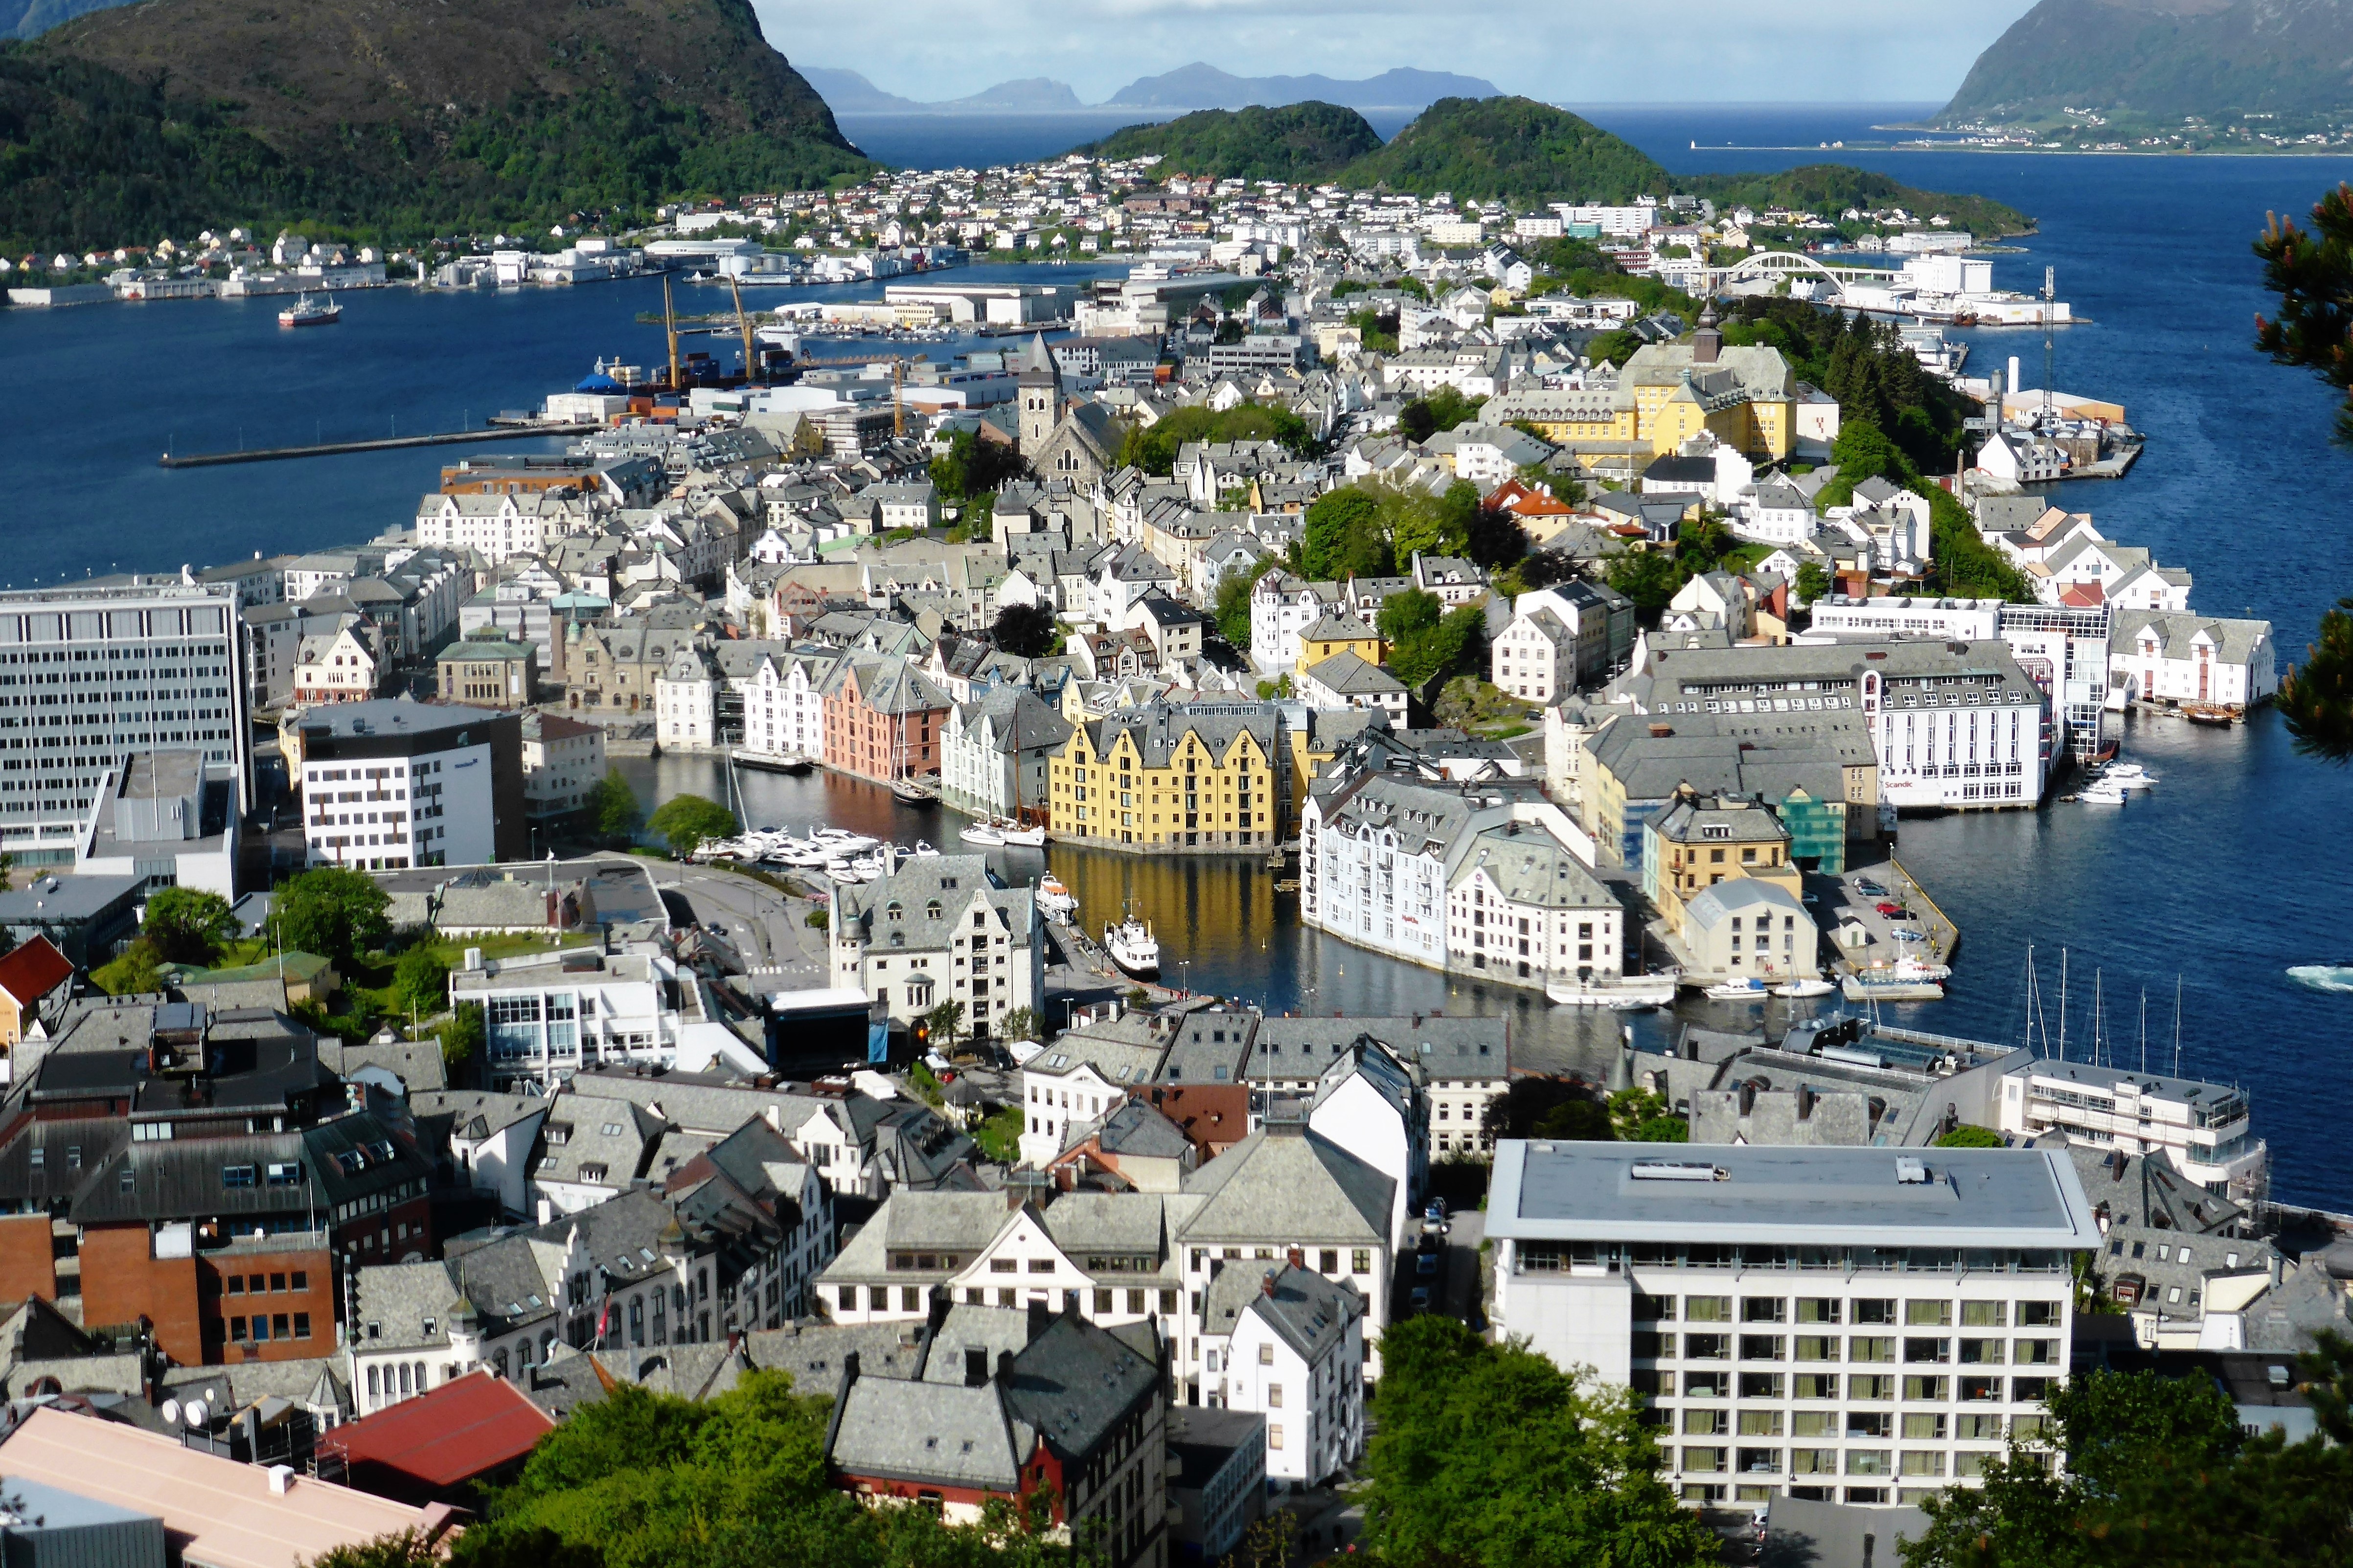
landscape, coast, town, view, cityscape, panorama, suburb, port, cruise, mountains, norway, neighbourhood, alesund, bird's eye view, aerial photography, holiday cruise, fjords, residential area, geographical feature, human settlement